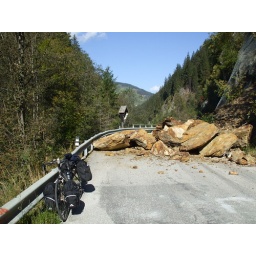
I had to drag my bike over this mess. It was on an access path for a road tunnel.